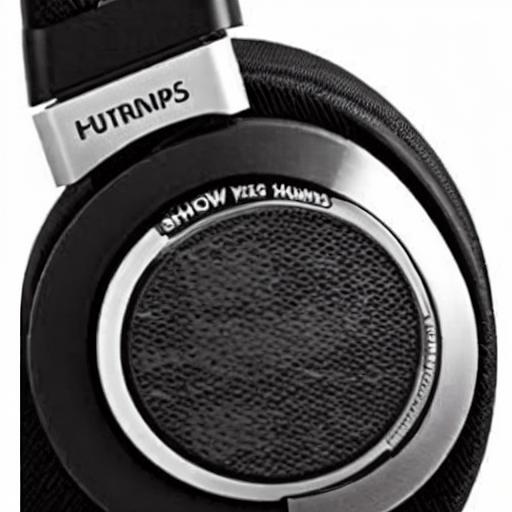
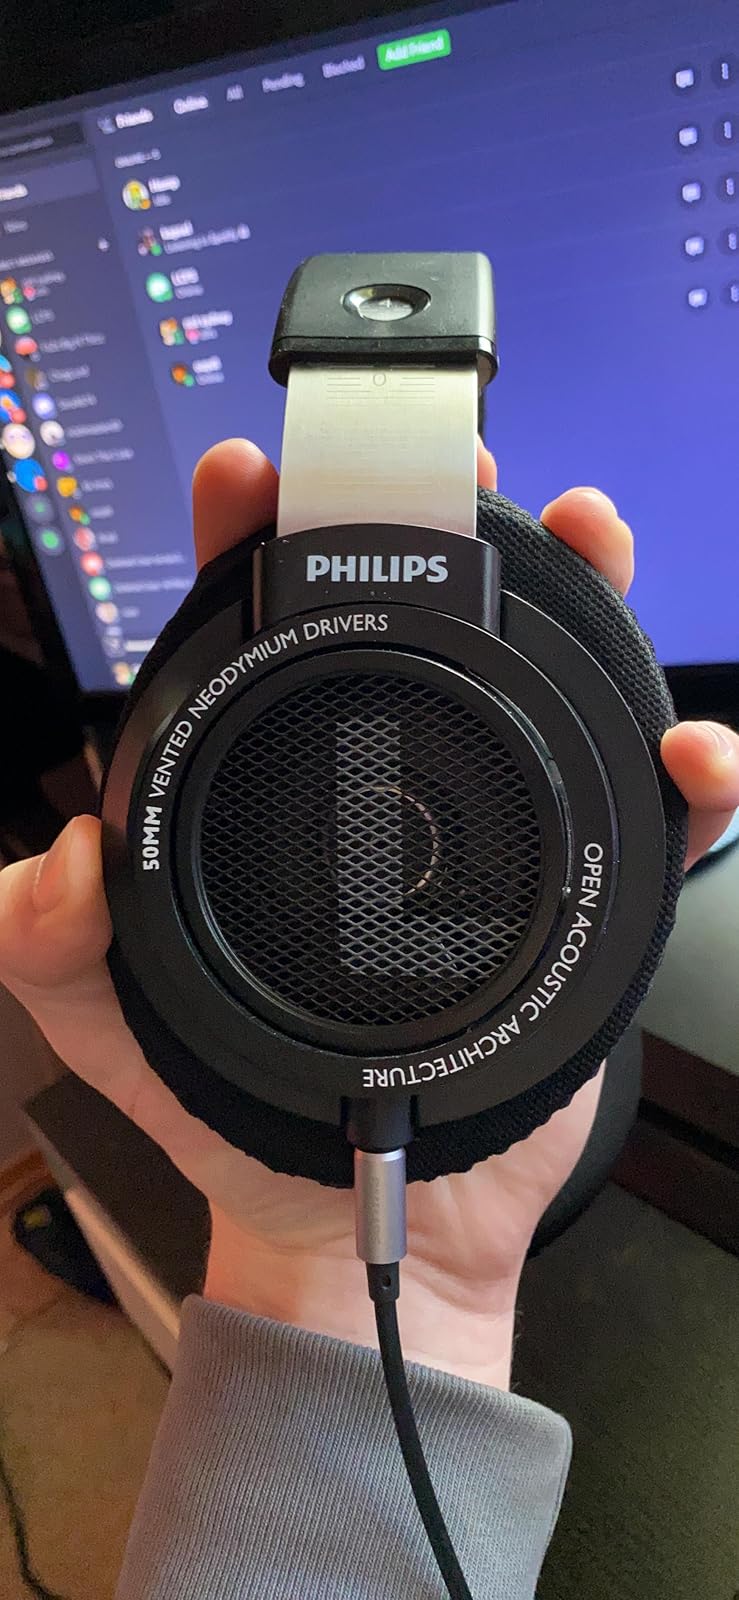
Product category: headphones
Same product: no